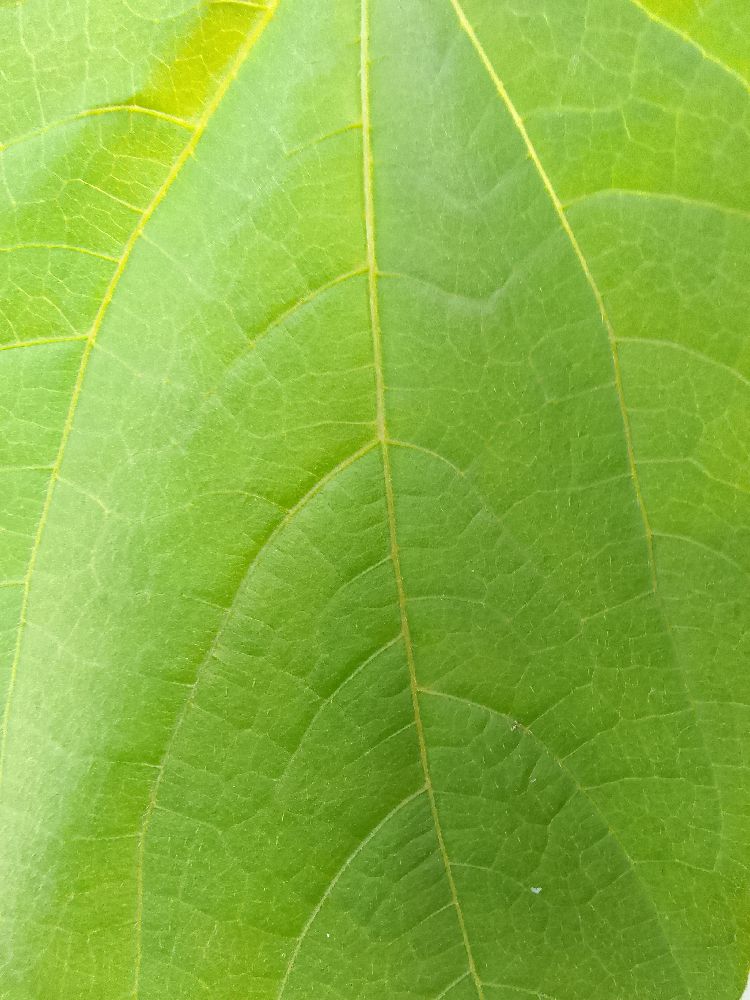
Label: healthy